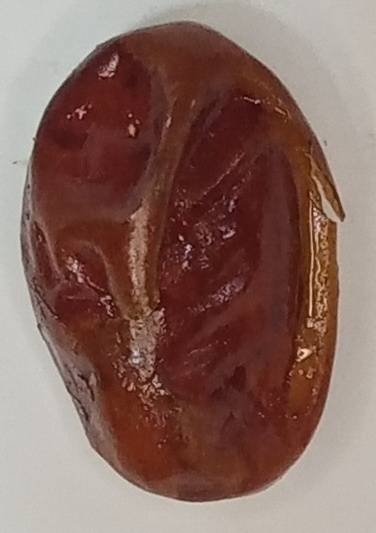
Variety: aseel
Size: large
Grade: grade-1